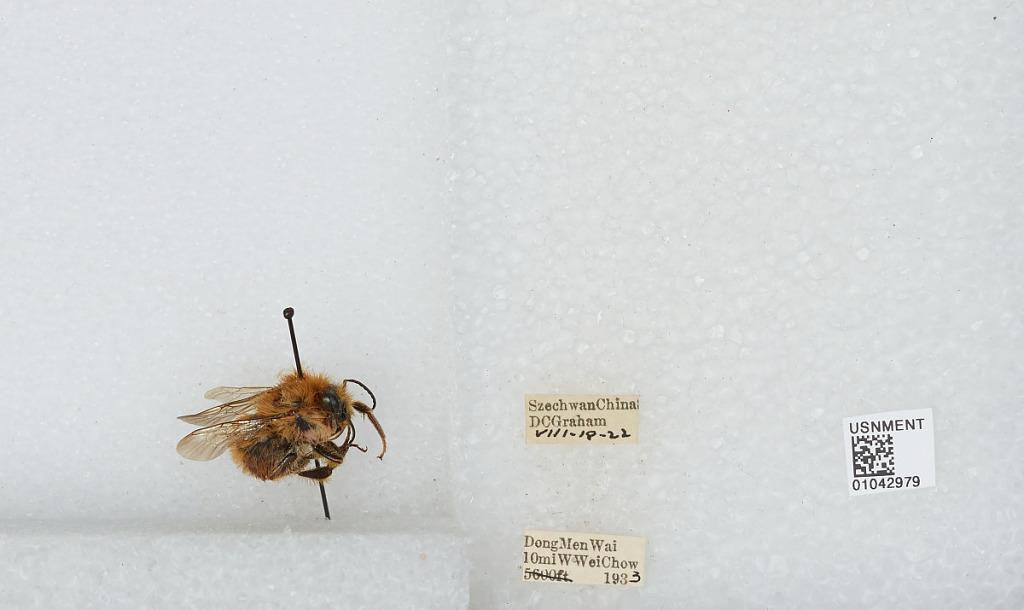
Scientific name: Bombus sp.
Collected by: D. Graham
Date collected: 1933-8-18
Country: China
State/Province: Sichuan
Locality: Dong Men Wai 10 miles West Wei Chow